Petra Feibert

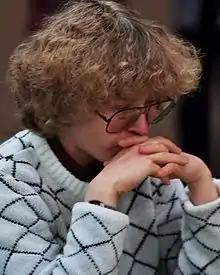
Feibert in 1982

Petra Feibert (née Feustel, 11 June 1958 – 18 July 2010) was a German chess player who held the title of Woman International Master (WIM, 1977). She was a three-time winner the East Germany Women's Chess Championship (1974, 1976, 1977).